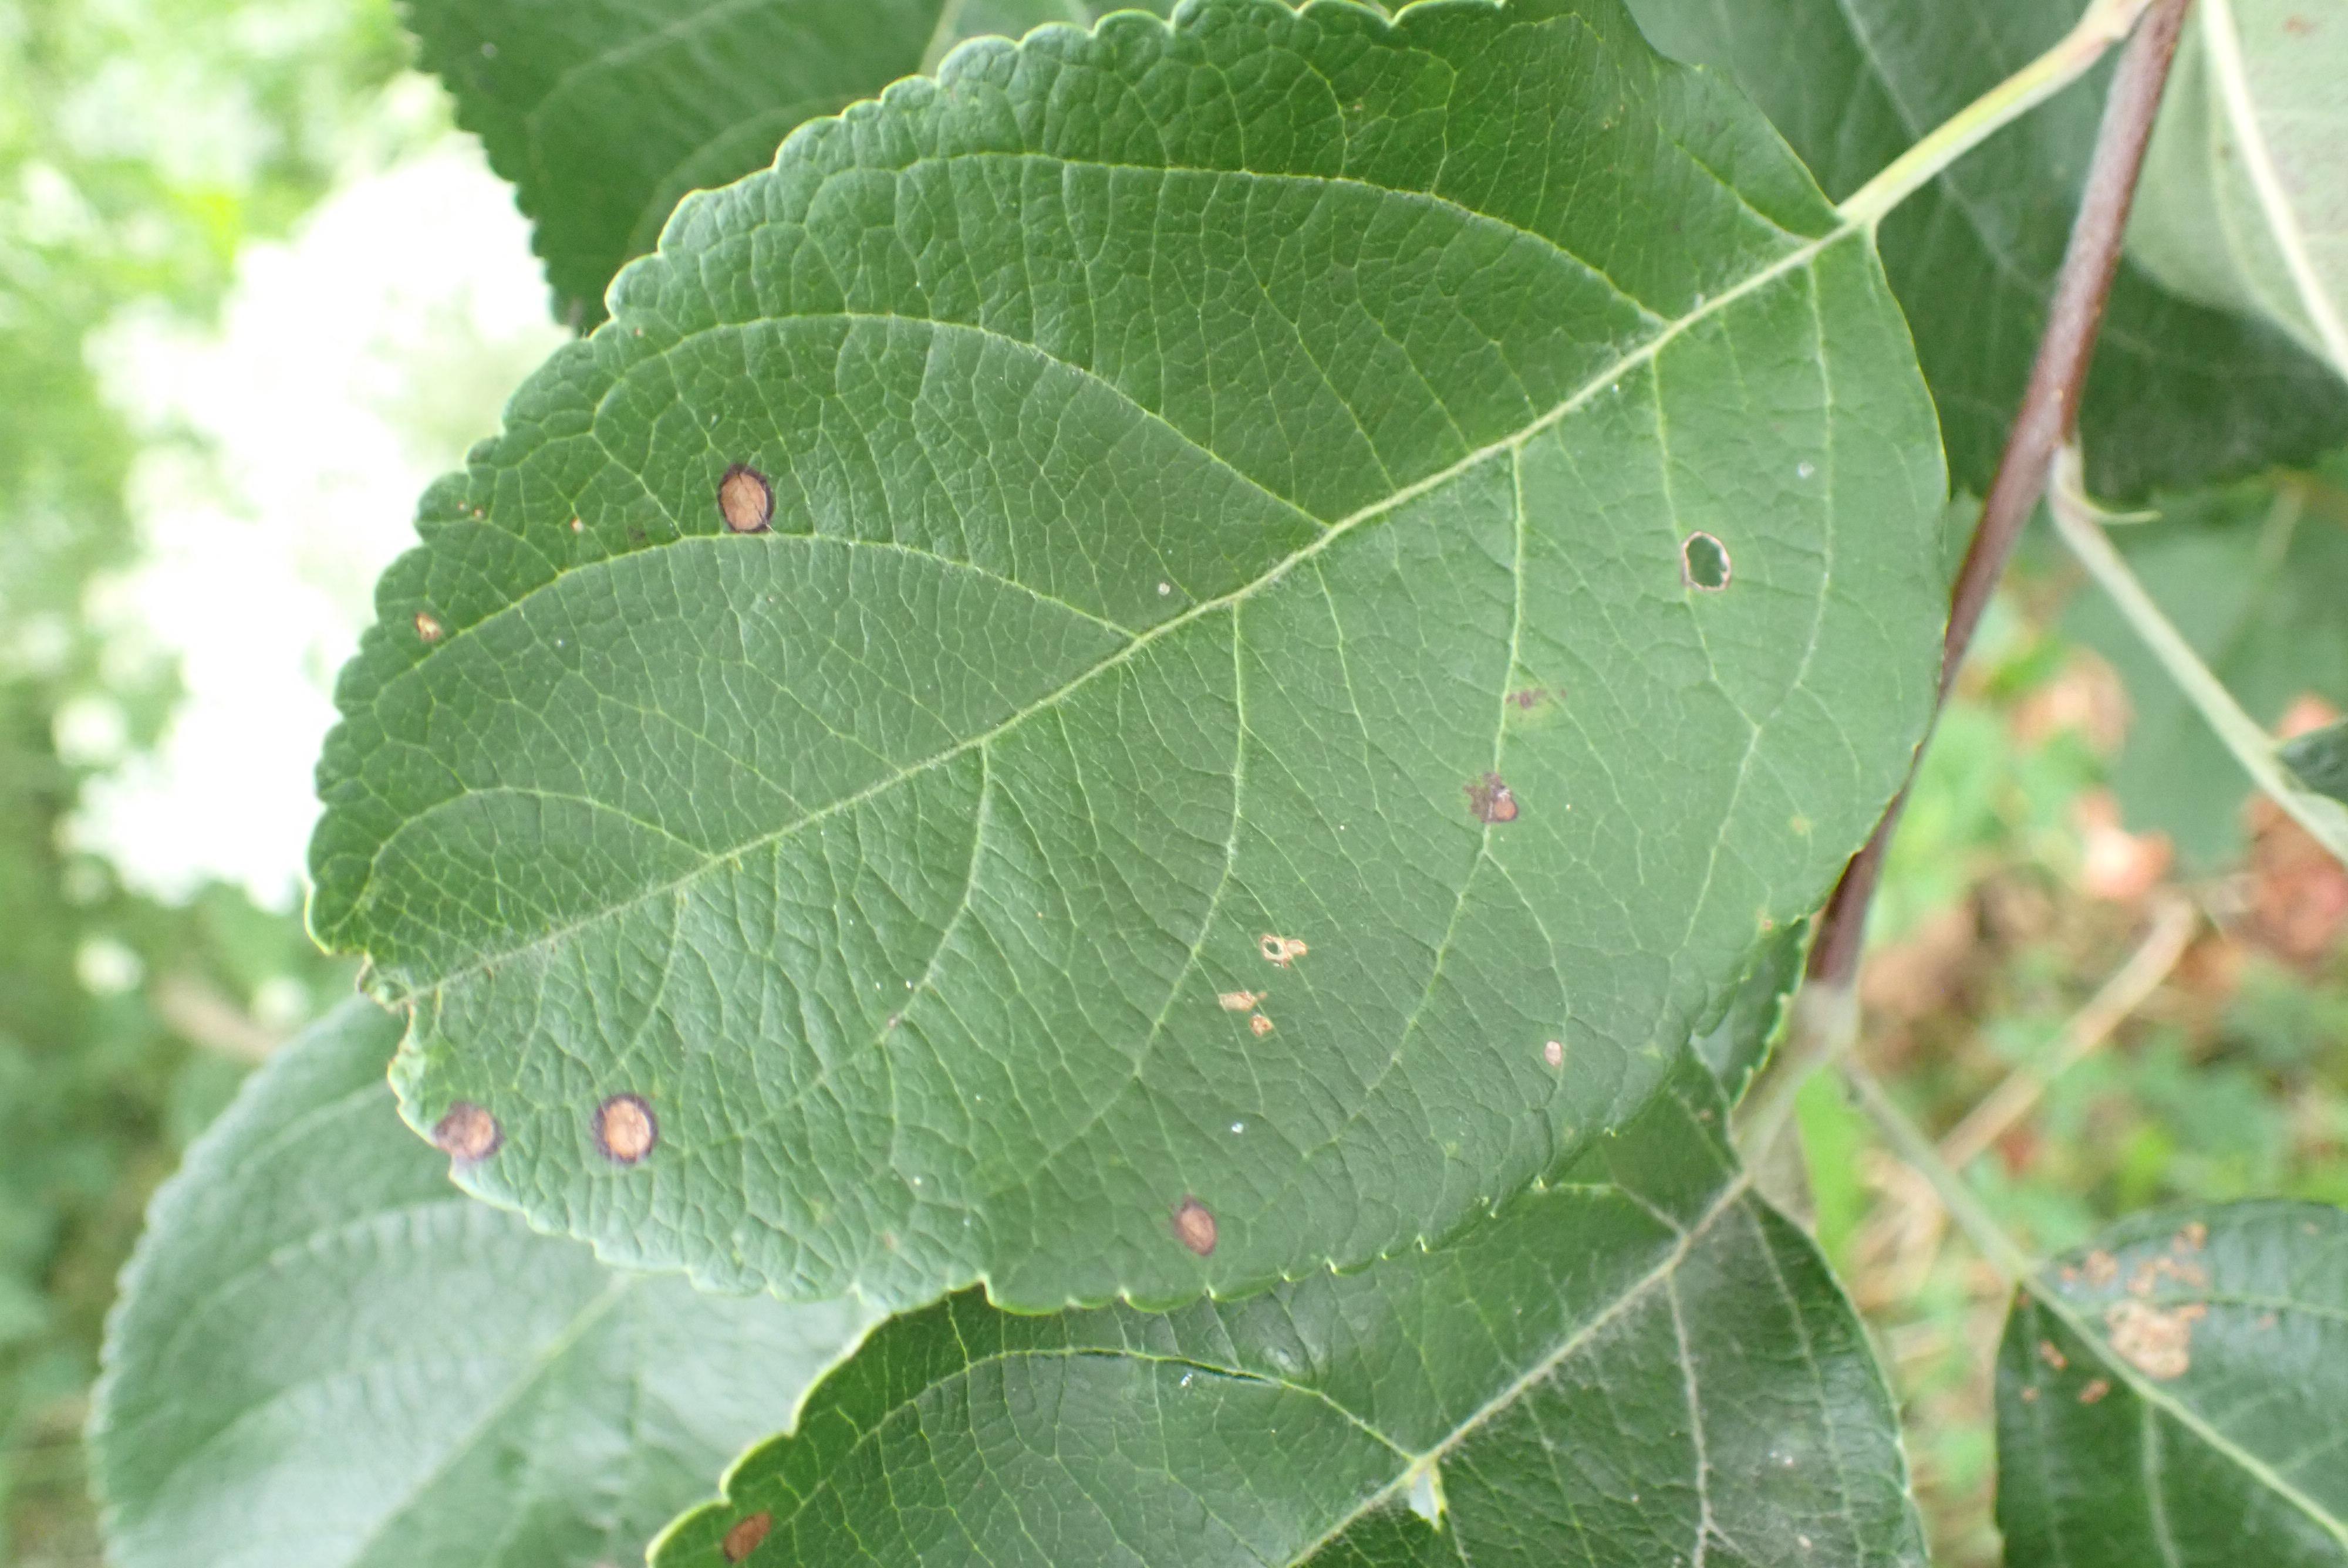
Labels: frog_eye_leaf_spot